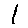
Label: 1